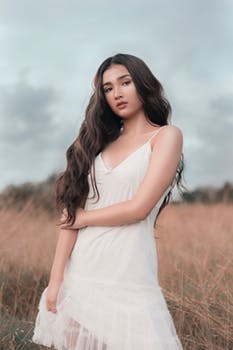
Label: No Watermark